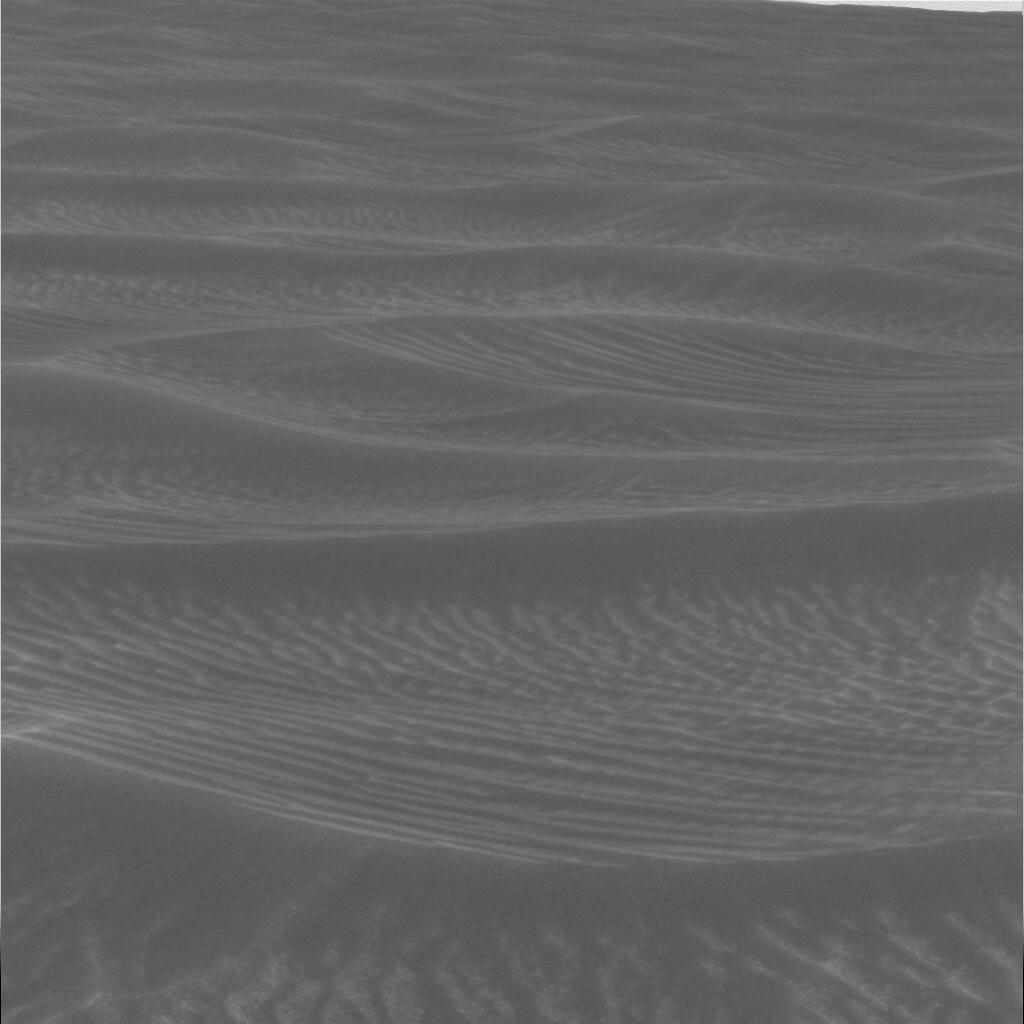
Surface features visible: Dunes/Ripples, Soil, Distant Vista